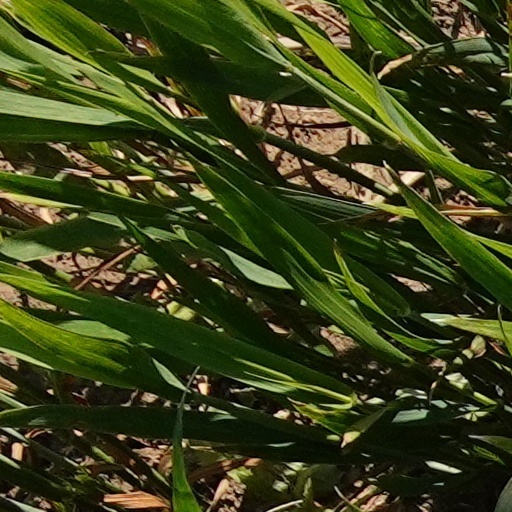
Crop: wheat